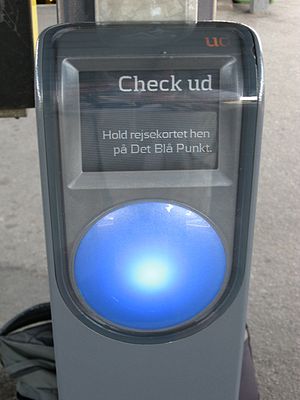
Rejsekort
Check ud-kortlæser til Rejsekort.
Rejsekort er et elektronisk billetsystem til offentlige transportmidler i Danmark. Virksomheden Rejsekort A/S har sammen med leverandøren East-West Denmark Aps det overordnede ansvar for driften og udviklingen af kortet.